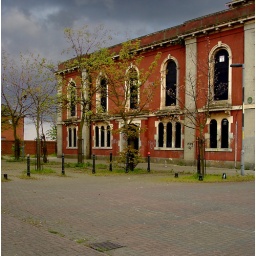
The sky was white so I dropped in a new one. I think it improves the atmosphere.